Dinmukhamed Kunaev

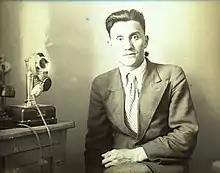
Kunayev as the deputy chairman of the Council of People's Commissars of the Kazakh SSR (1940s)

After finishing the Almaty No.14th secondary school in 1930, he studied in the Institute of Non-Ferrous and Fine Metallurgy in Moscow in 1936, which enabled him to become a machine operator. By 1939 he had become engineer-in-chief of the Pribalkhashatroi mine, and joined the Communist Party of the Soviet Union (CPSU), a condition of the position.